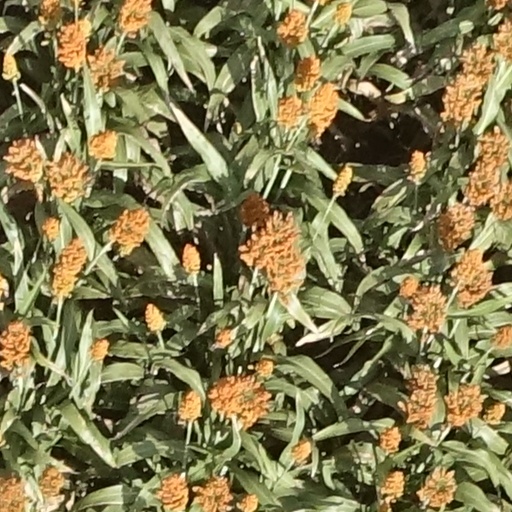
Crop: sorghum